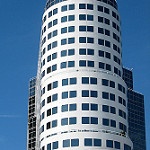
Label: buildings